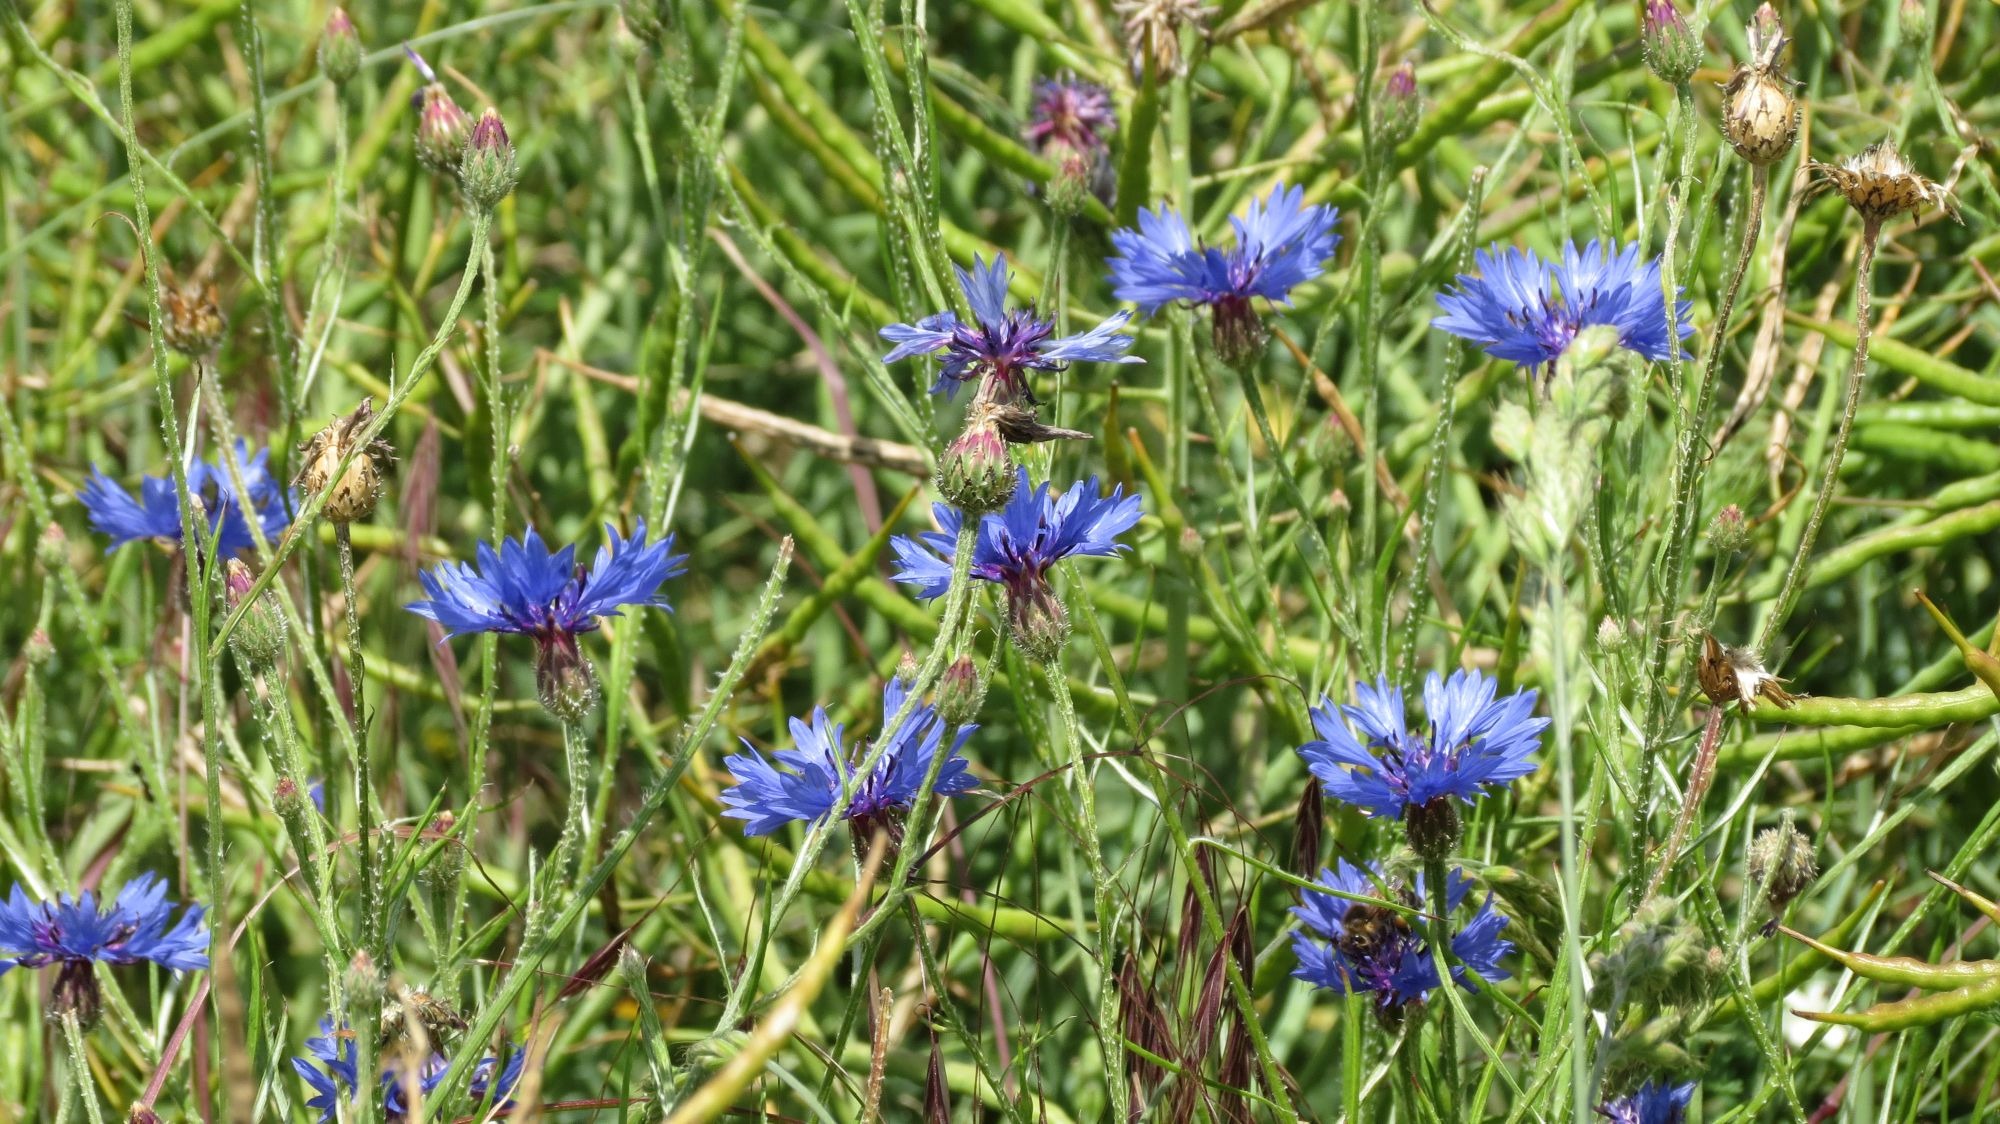
grass, plant, field, meadow, prairie, flower, summer, food, herb, produce, vegetable, flora, wildflower, cornflower, habitat, ecosystem, chicory, flowering plant, land plant, leaf vegetable, jasione montana